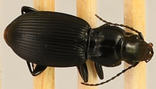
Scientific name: Pterostichus lachrymosus
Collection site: Mountain Lake Biological Station NEON (MLBS), plot MLBS_008